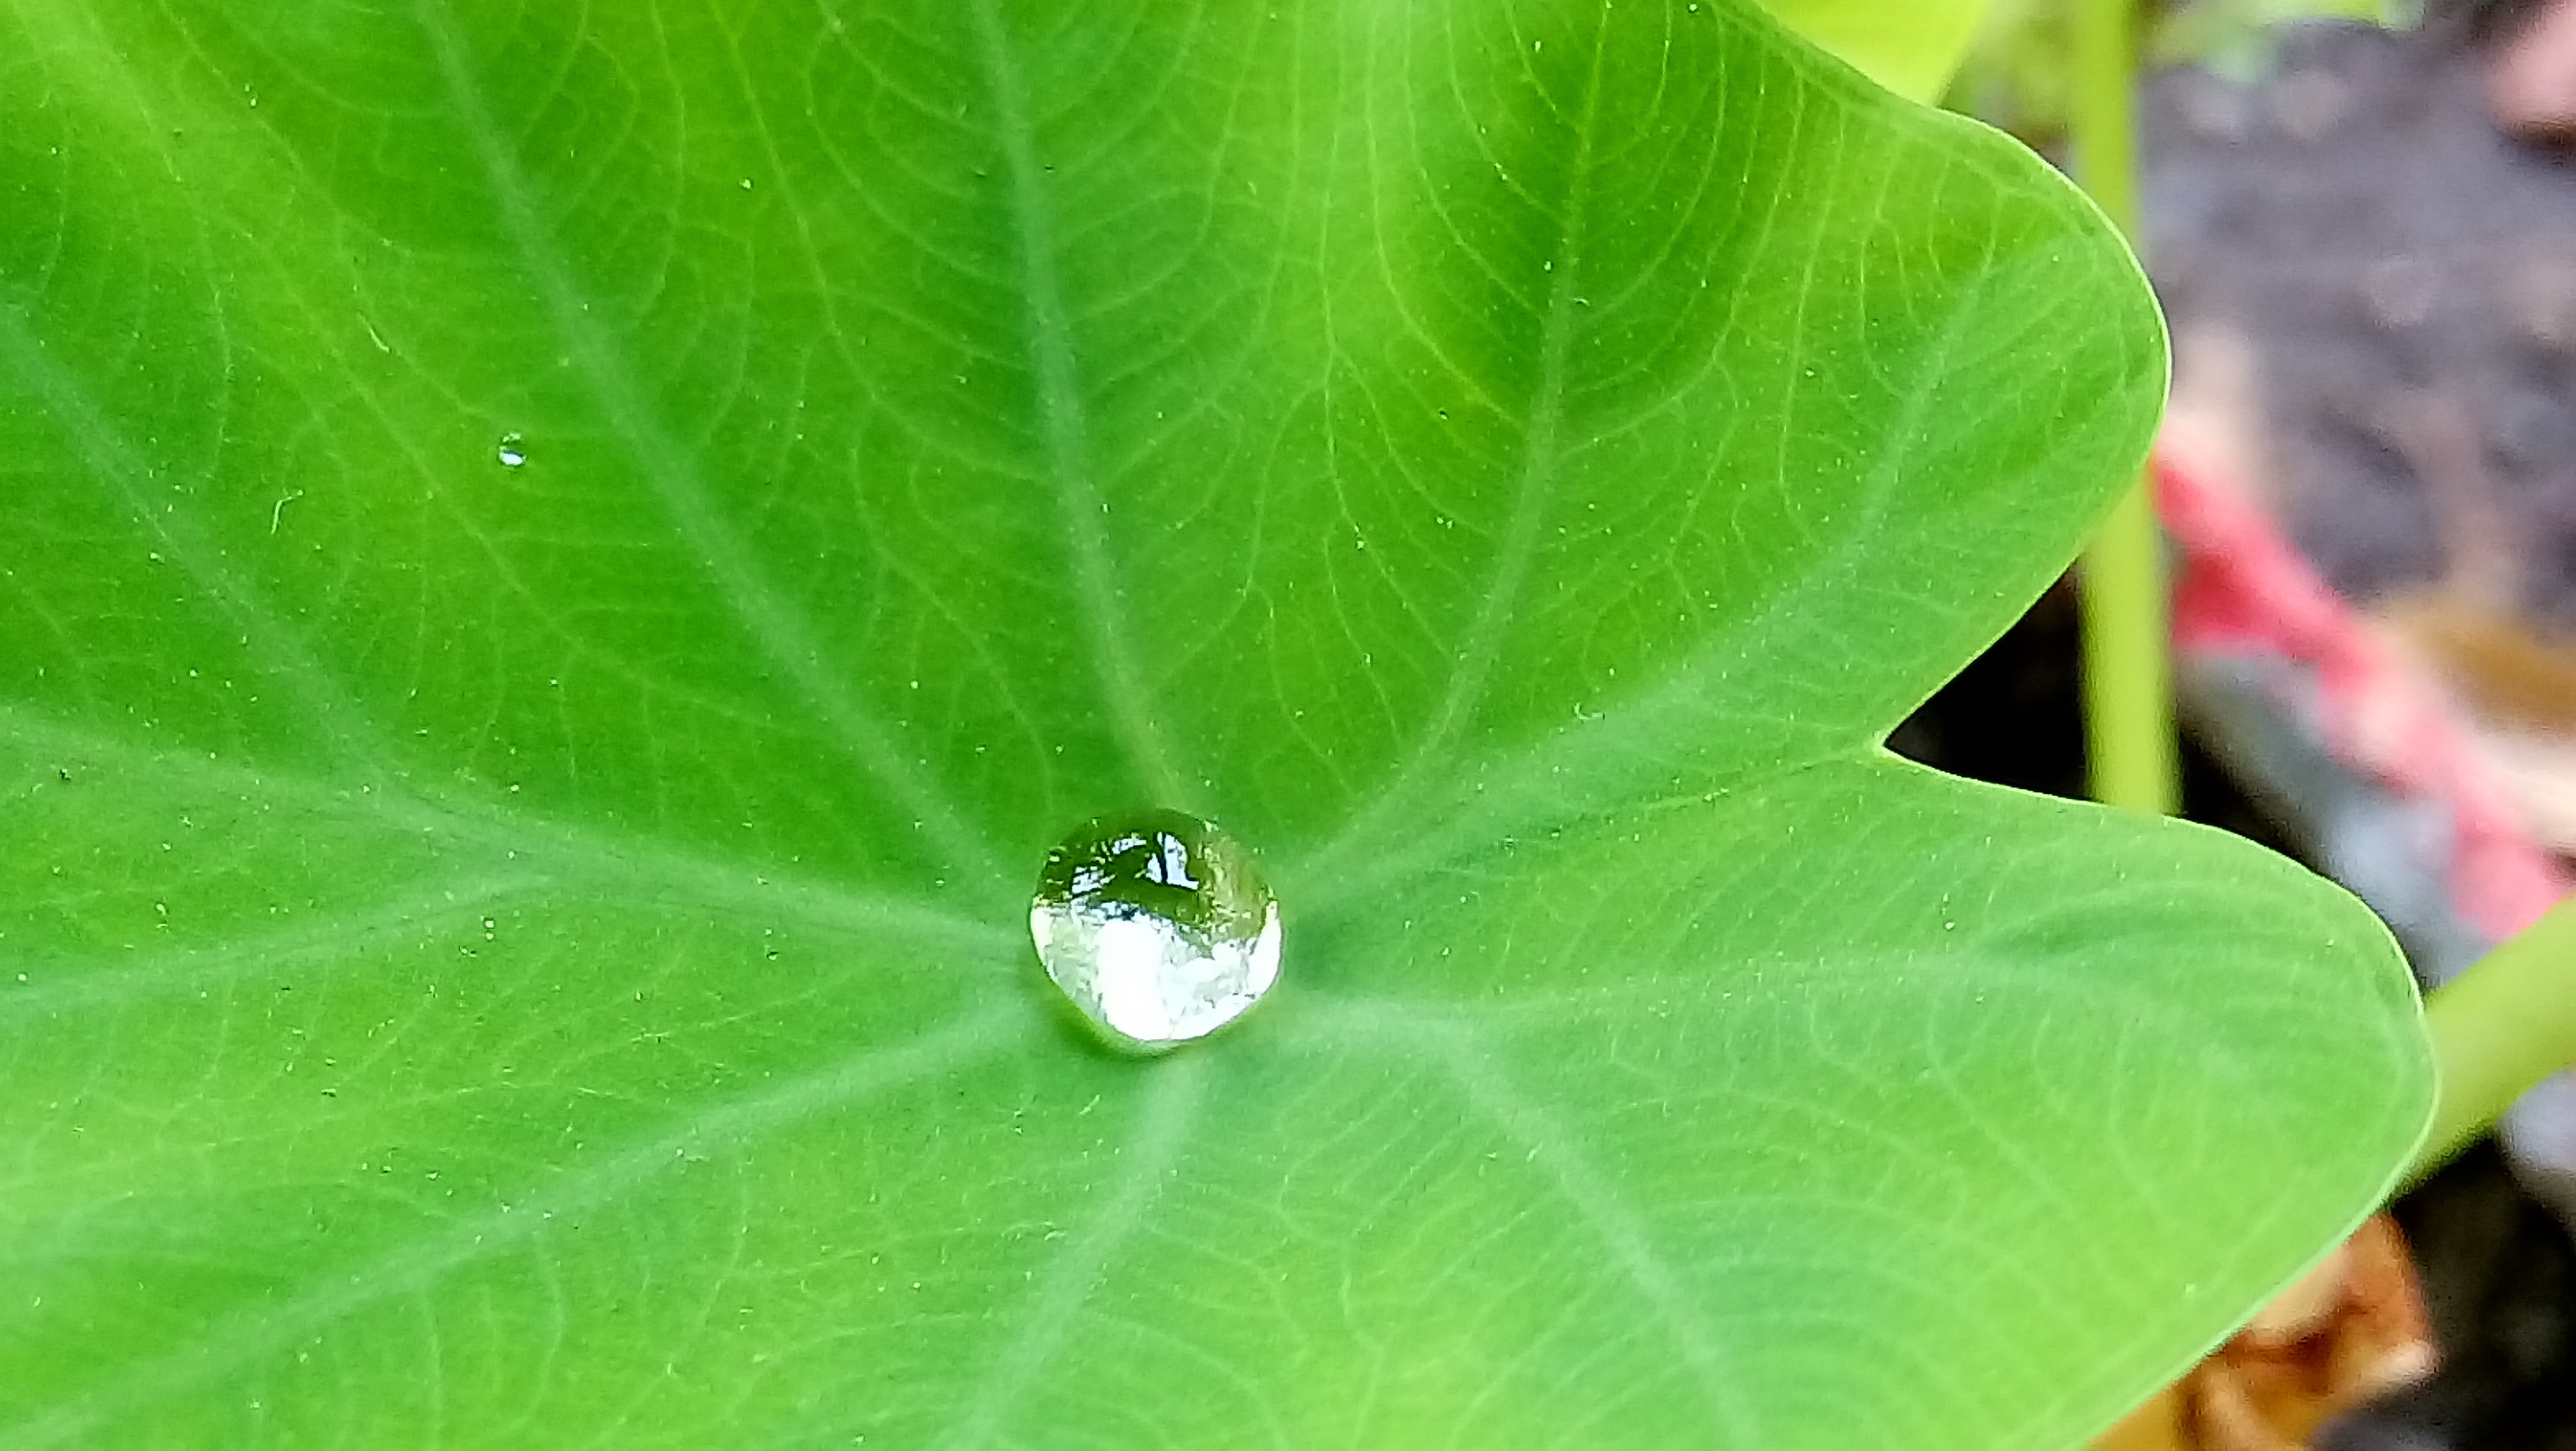
plant, leaf, flower, petal, green, produce, botany, flora, close up, macro photography, flowering plant, annual plant, plant stem, land plant